Westminster Abbey

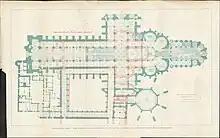
A top-down diagram of two overlaid abbey floorplans: a smaller one in red and a larger one in blue

In 1296, Edward I captured the Scottish coronation stone, the Stone of Scone. He had a Coronation Chair made to hold it, which he entrusted to the abbot at Westminster Abbey. In 1303, the small crypt underneath the chapter house was broken into and a great deal of the king's treasure was stolen. It was thought that the thieves must have been helped by the abbey monks, fifty of whom were subsequently imprisoned in the Tower of London.